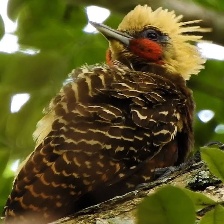
Species: BLONDE CRESTED WOODPECKER
Scientific name: CELEUS FLAVESCENS